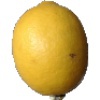
Label: lemon